Russian interference in the 2016 United States elections

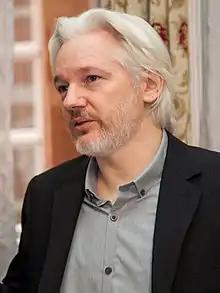
WikiLeaks founder Julian Assange

In April 2017, CIA Director Mike Pompeo said WikiLeaks was a hostile intelligence agency aided by foreign states including Russia, and that the U.S. Intelligence Community concluded that Russia's "propaganda outlet", RT, had conspired with WikiLeaks.